Château de Troissy

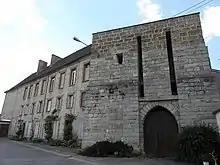
Château de Troissy

The Château de Troissy is a former castle in the "commune" of Troissy in the Marne "département" of France. It dates from the 12th century.